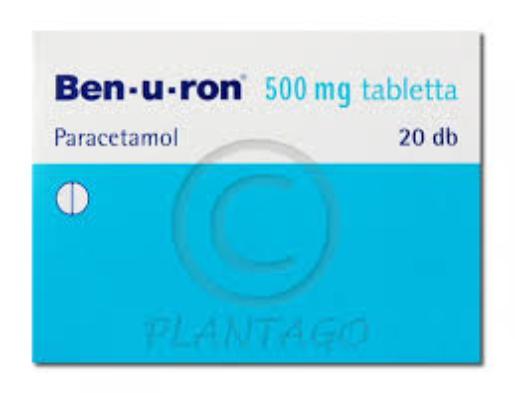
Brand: benuron
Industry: Medical